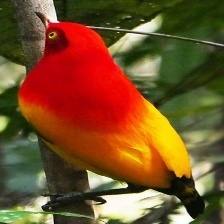
Species: FLAME BOWERBIRD
Scientific name: SERICULUS ARDENS